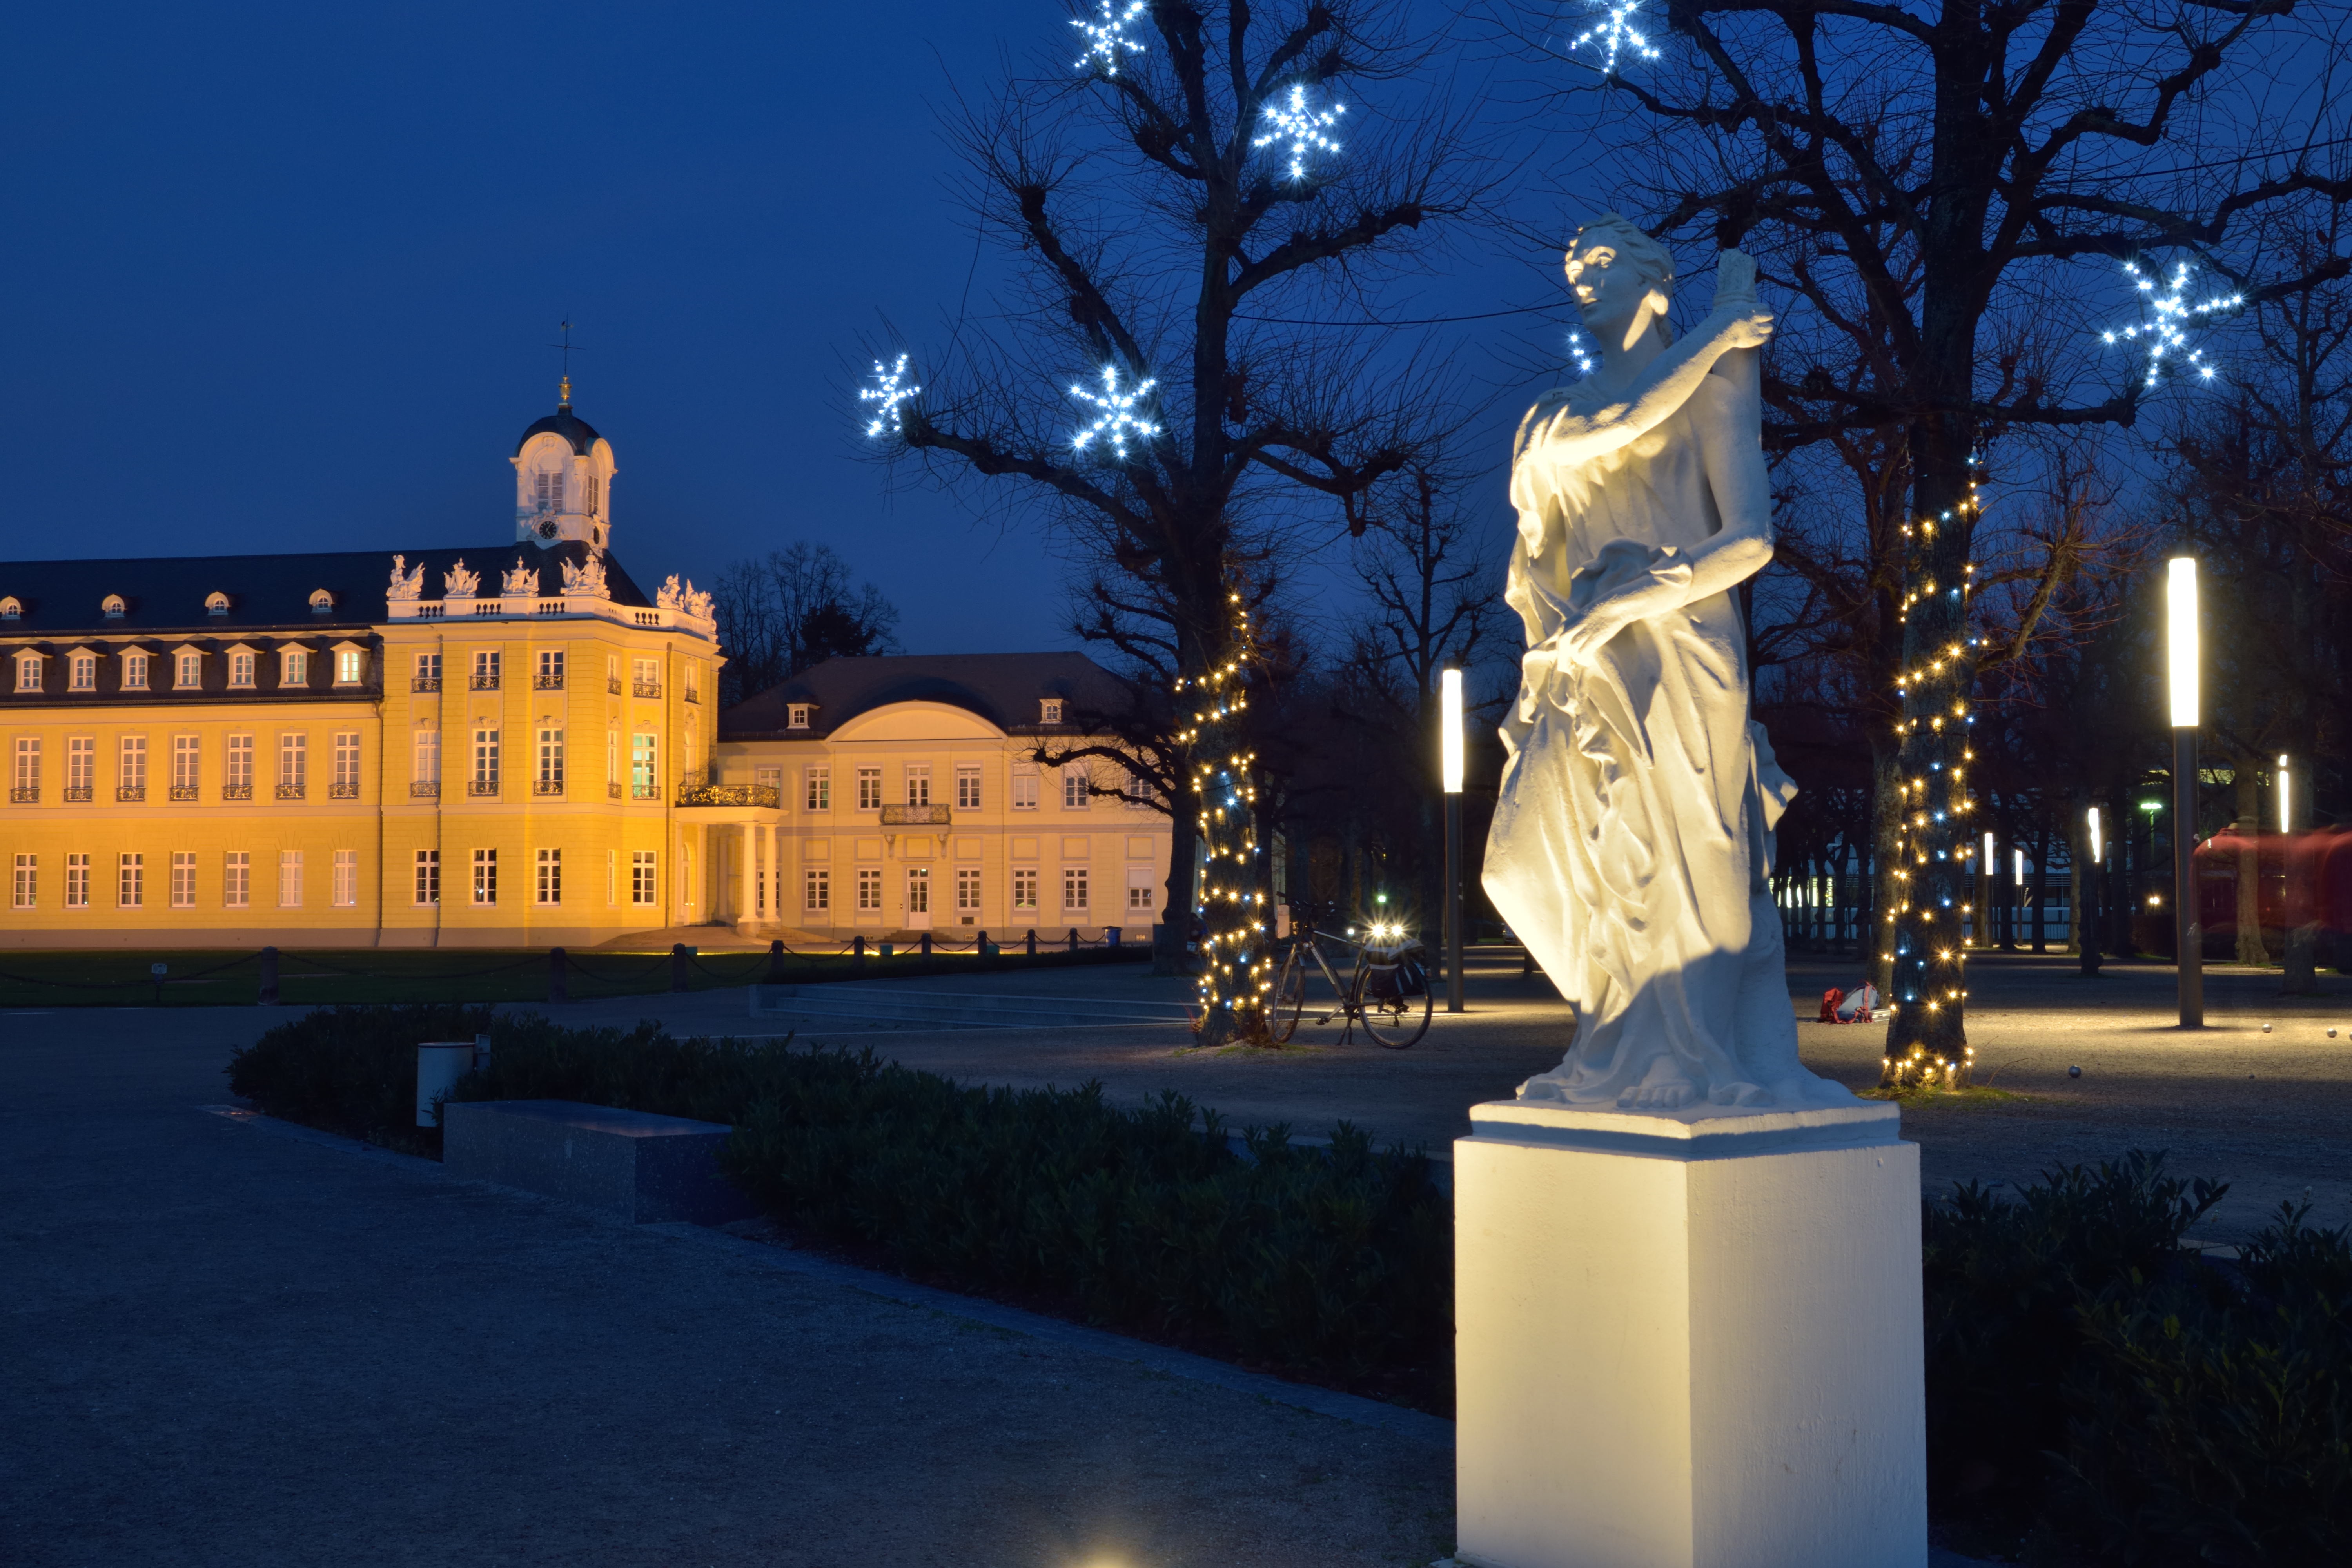
snow, winter, light, night, statue, evening, reflection, castle, landmark, christmas, lighting, abendstimmung, karlsruhe, blue hour, castle illuminations